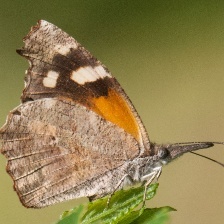
Species: AMERICAN SNOOT